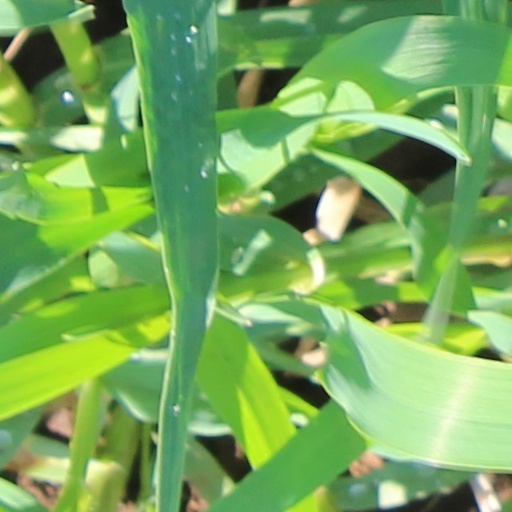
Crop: wheat